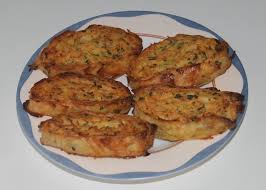
Yemek: borek